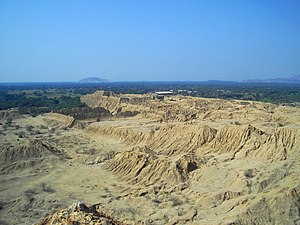
Túcume
Huacas (Túcume).
Den lille landsby Túcume er beliggende nordvest i Peru, i Lambayeque-dalen ved Stillehavskysten, ca. 50 mil fra Lima og tre mil fra storbyen Chiclayo.